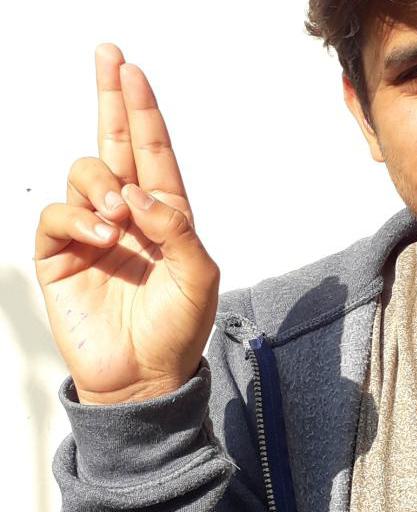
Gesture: two_up